1904 Reading by-election

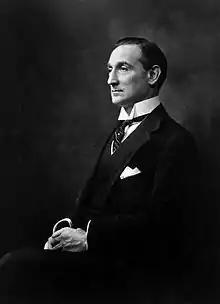
Isaacs (Lib)

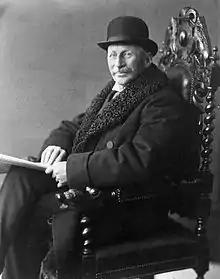
Keyser (Con)

Keyser did not stand for parliament again. At the following General Election, Isaacs was re-elected;